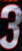
Number: 3